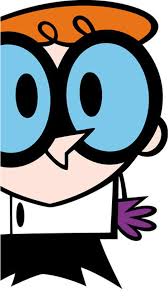
Portrait style: Cartoon Portrait